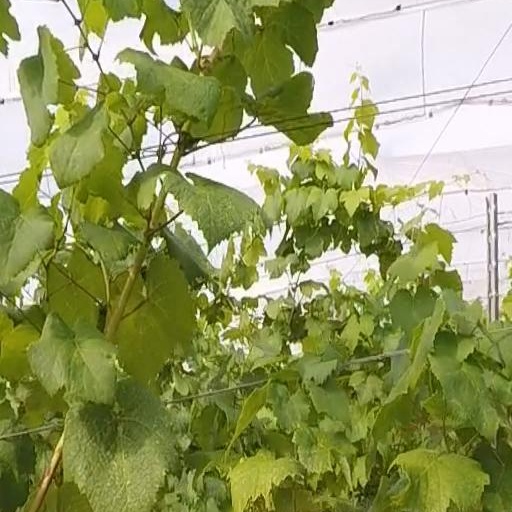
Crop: grape